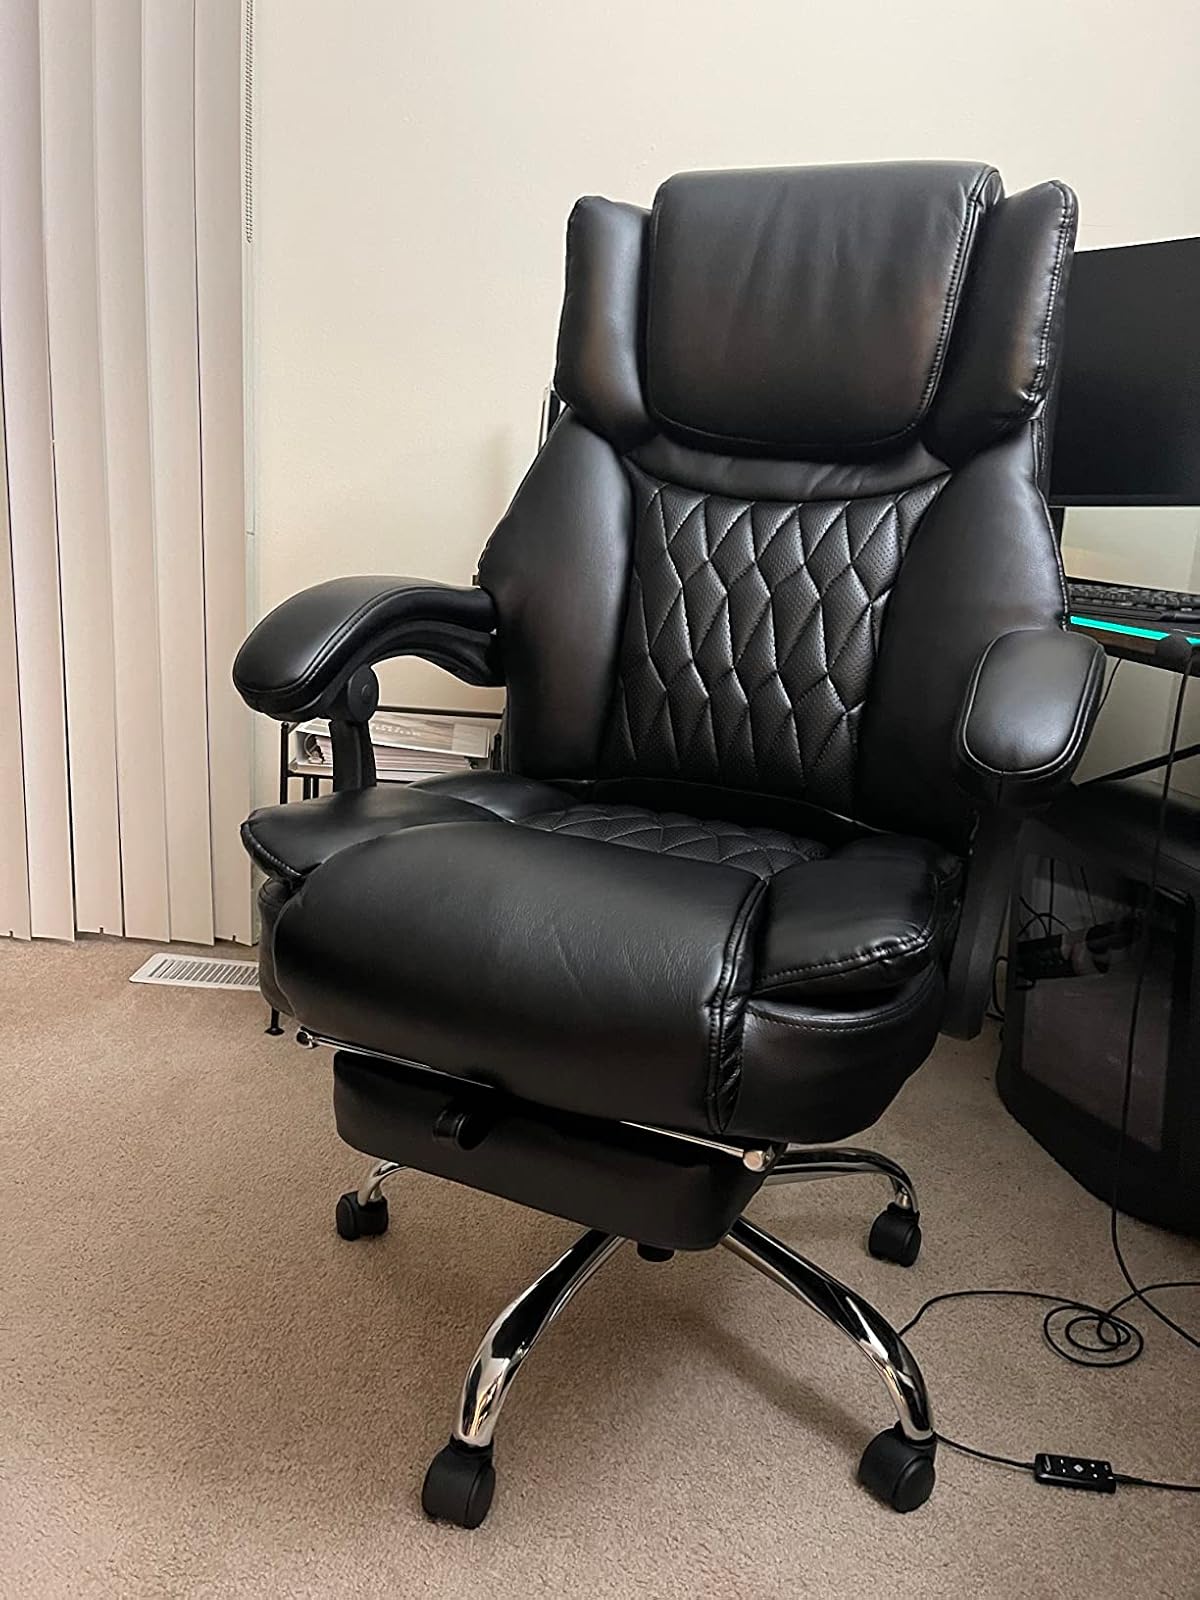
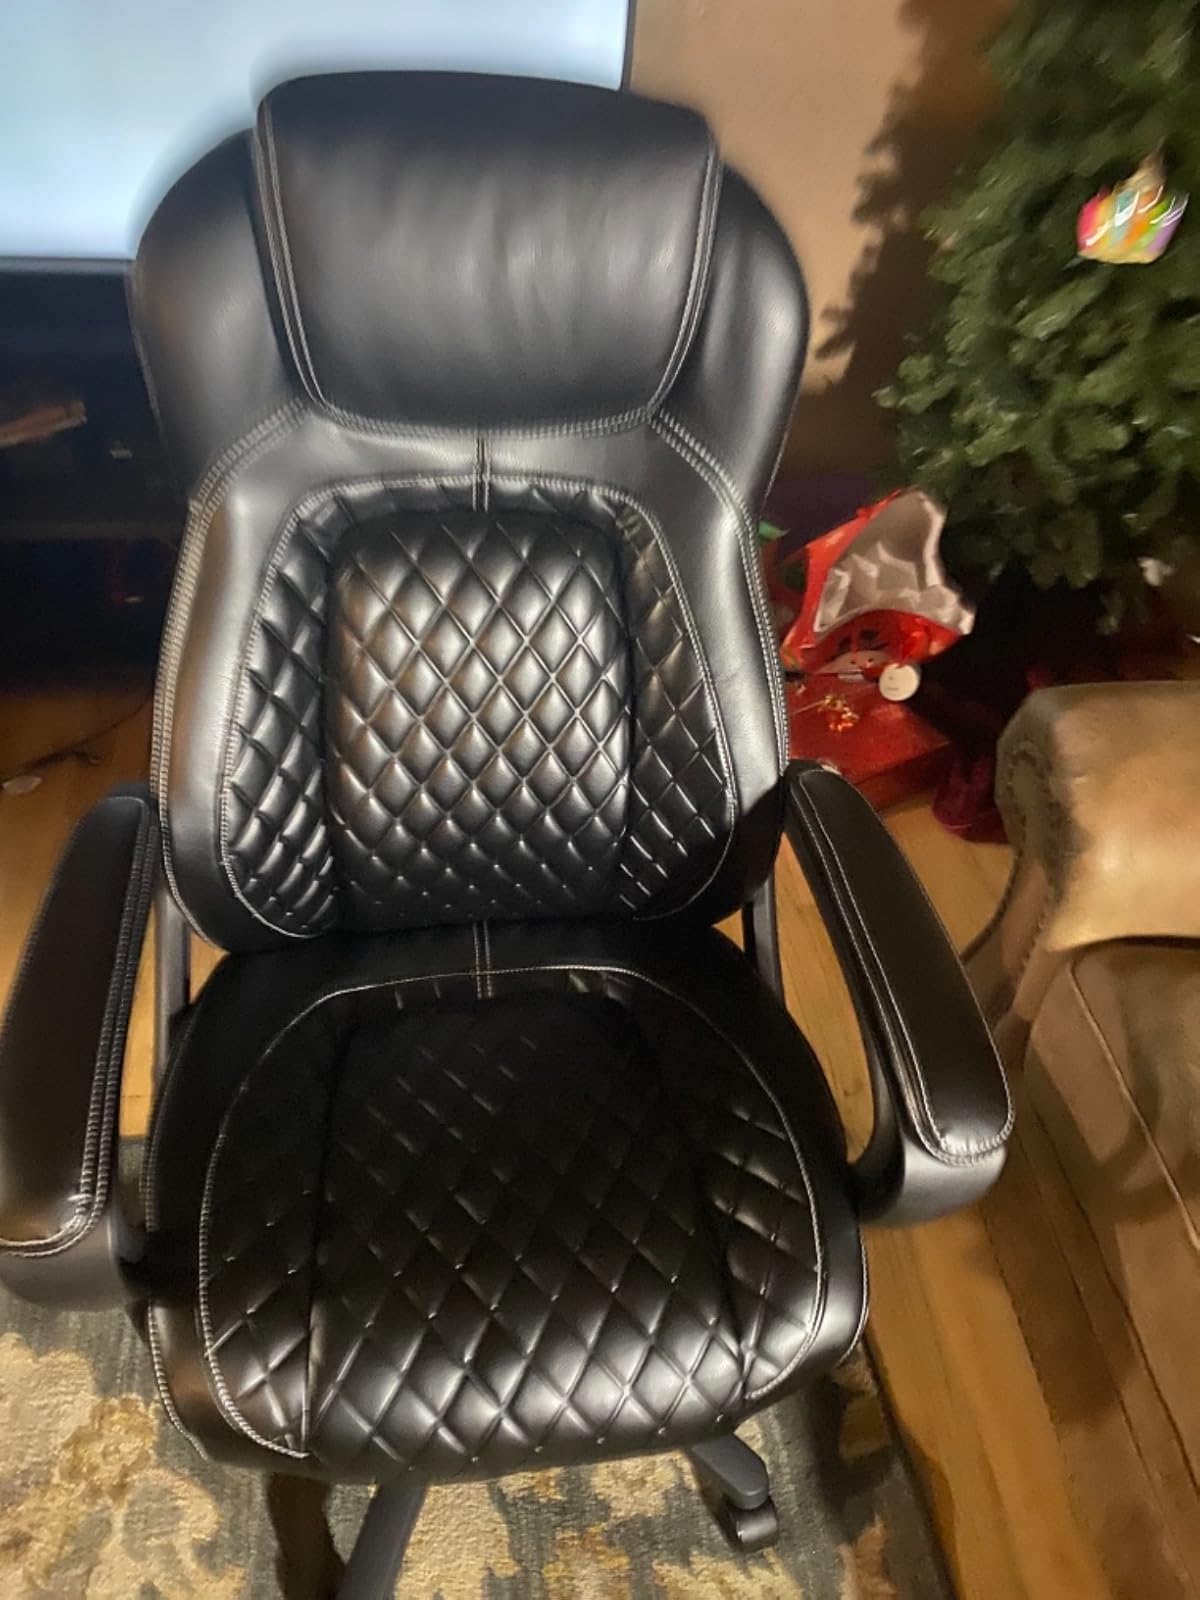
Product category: items_chair
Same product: no